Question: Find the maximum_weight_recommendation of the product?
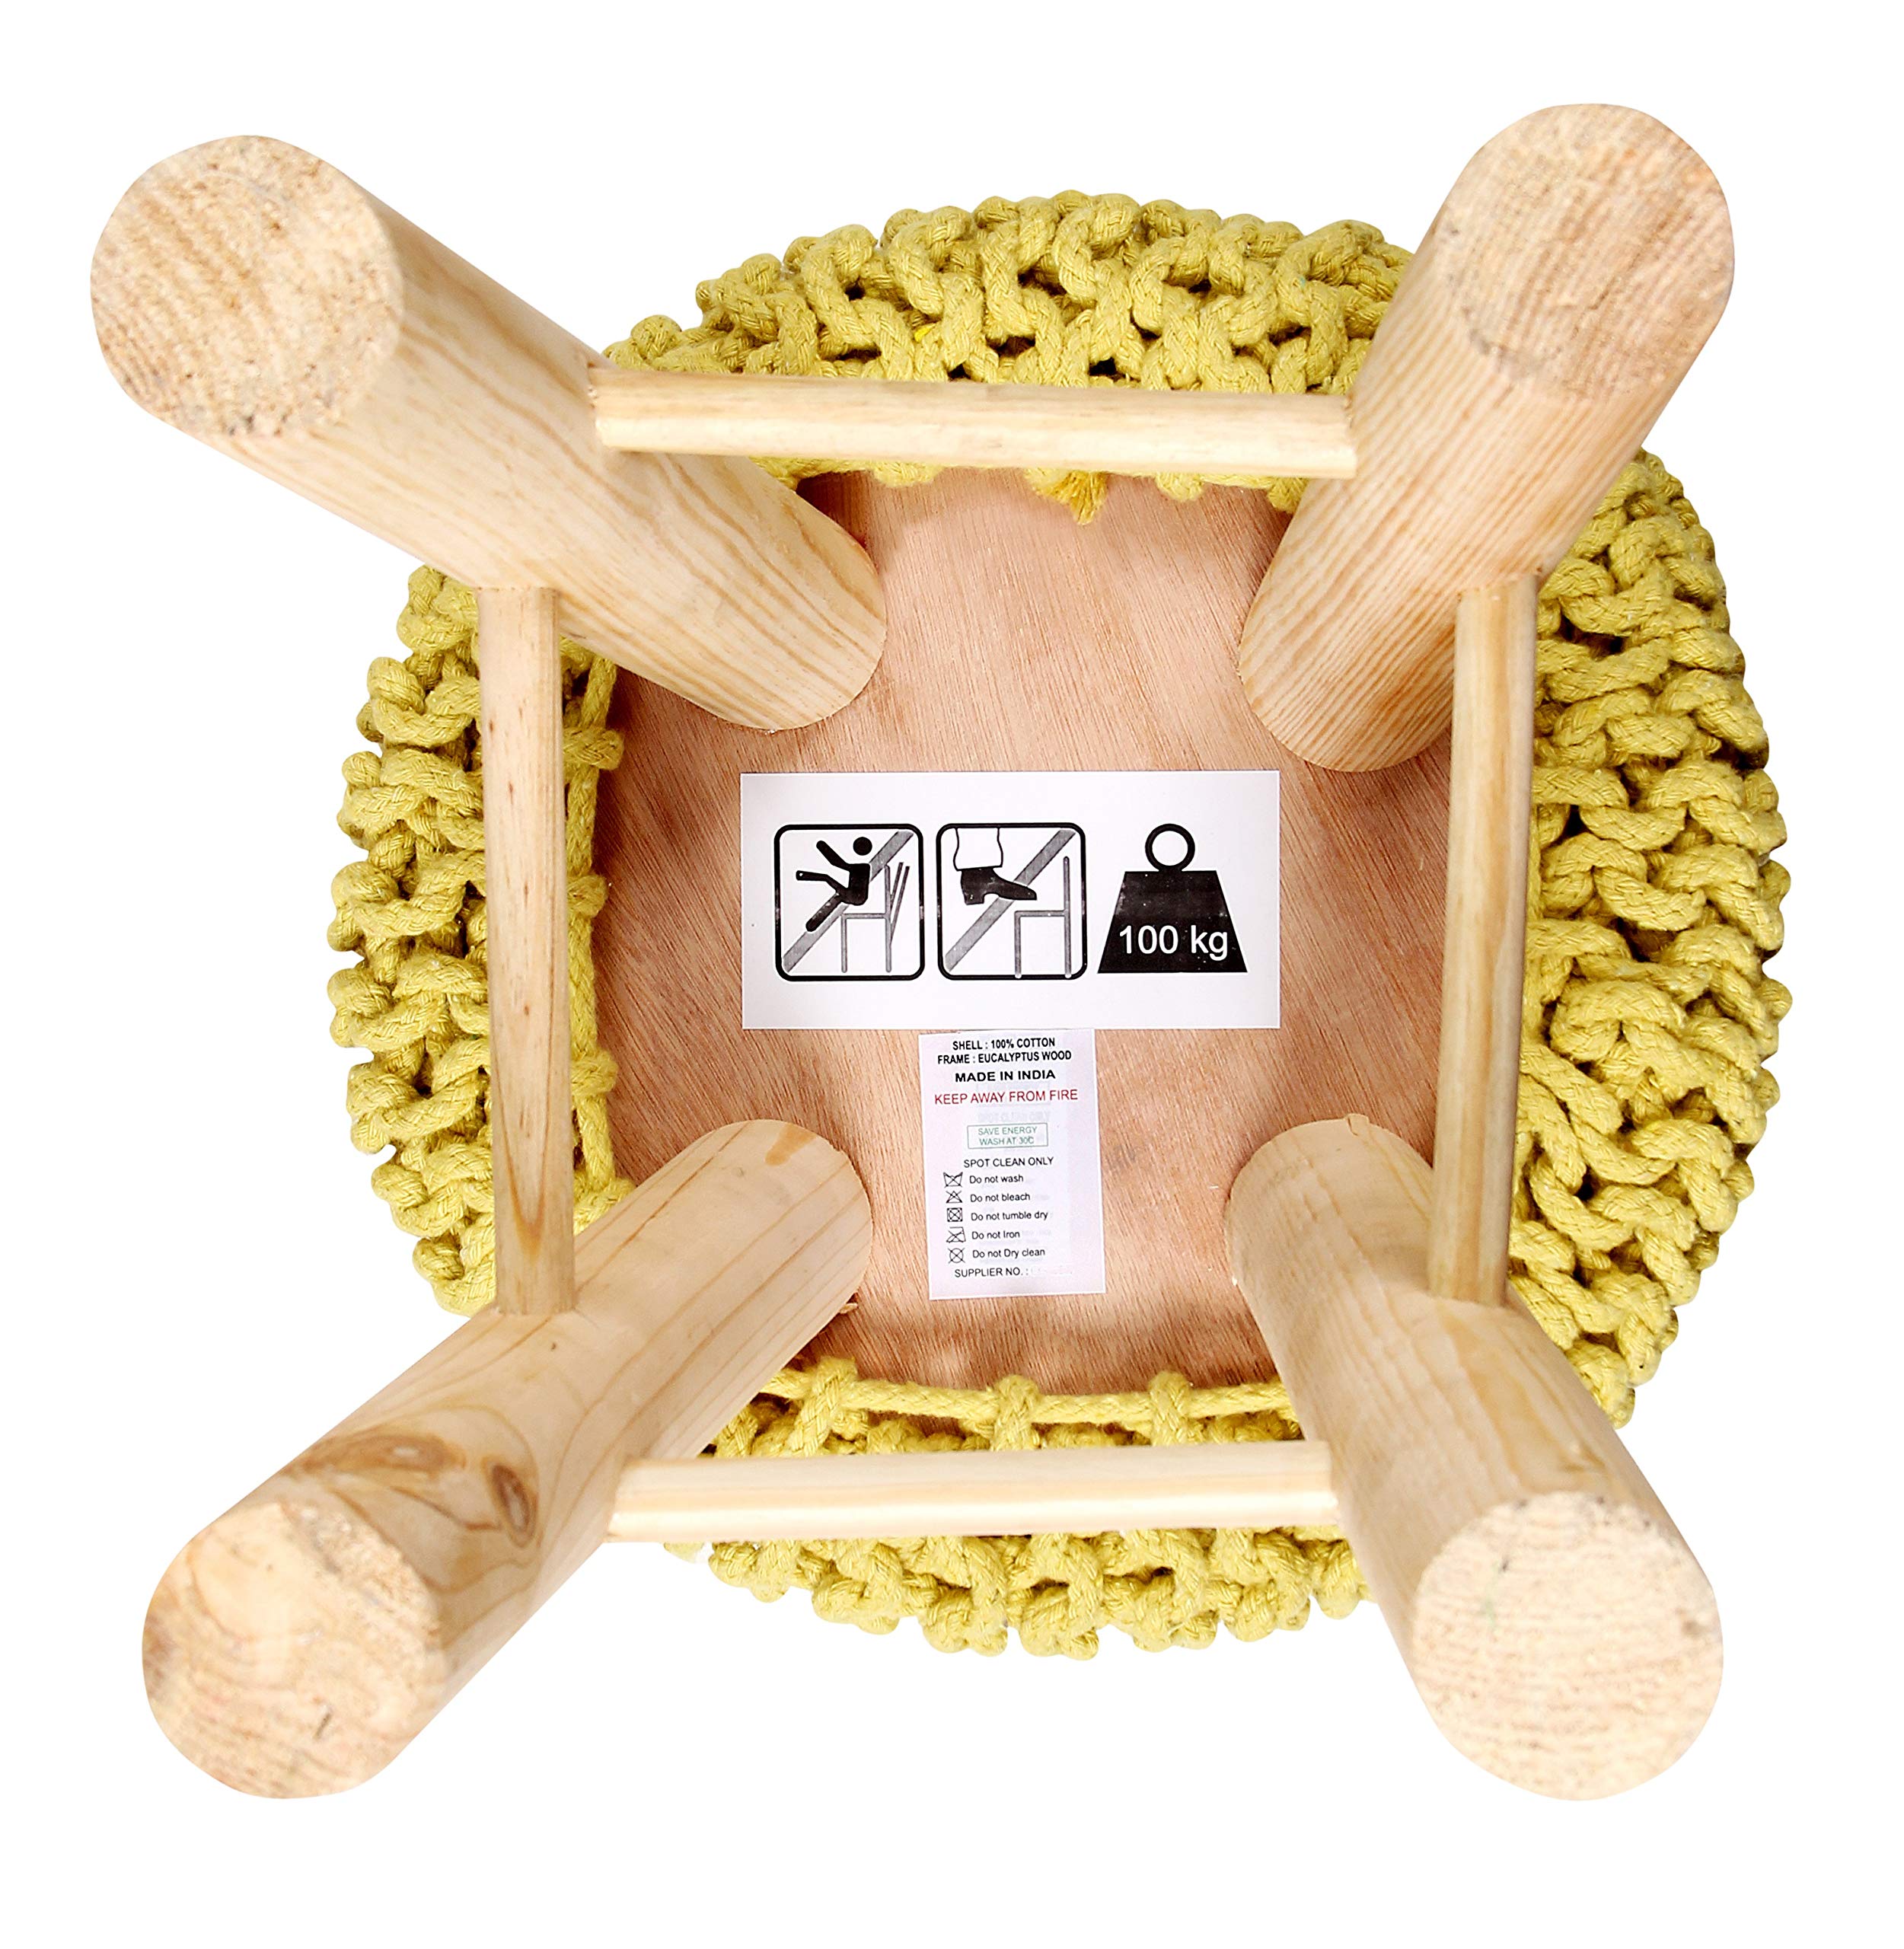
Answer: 100 kilogram